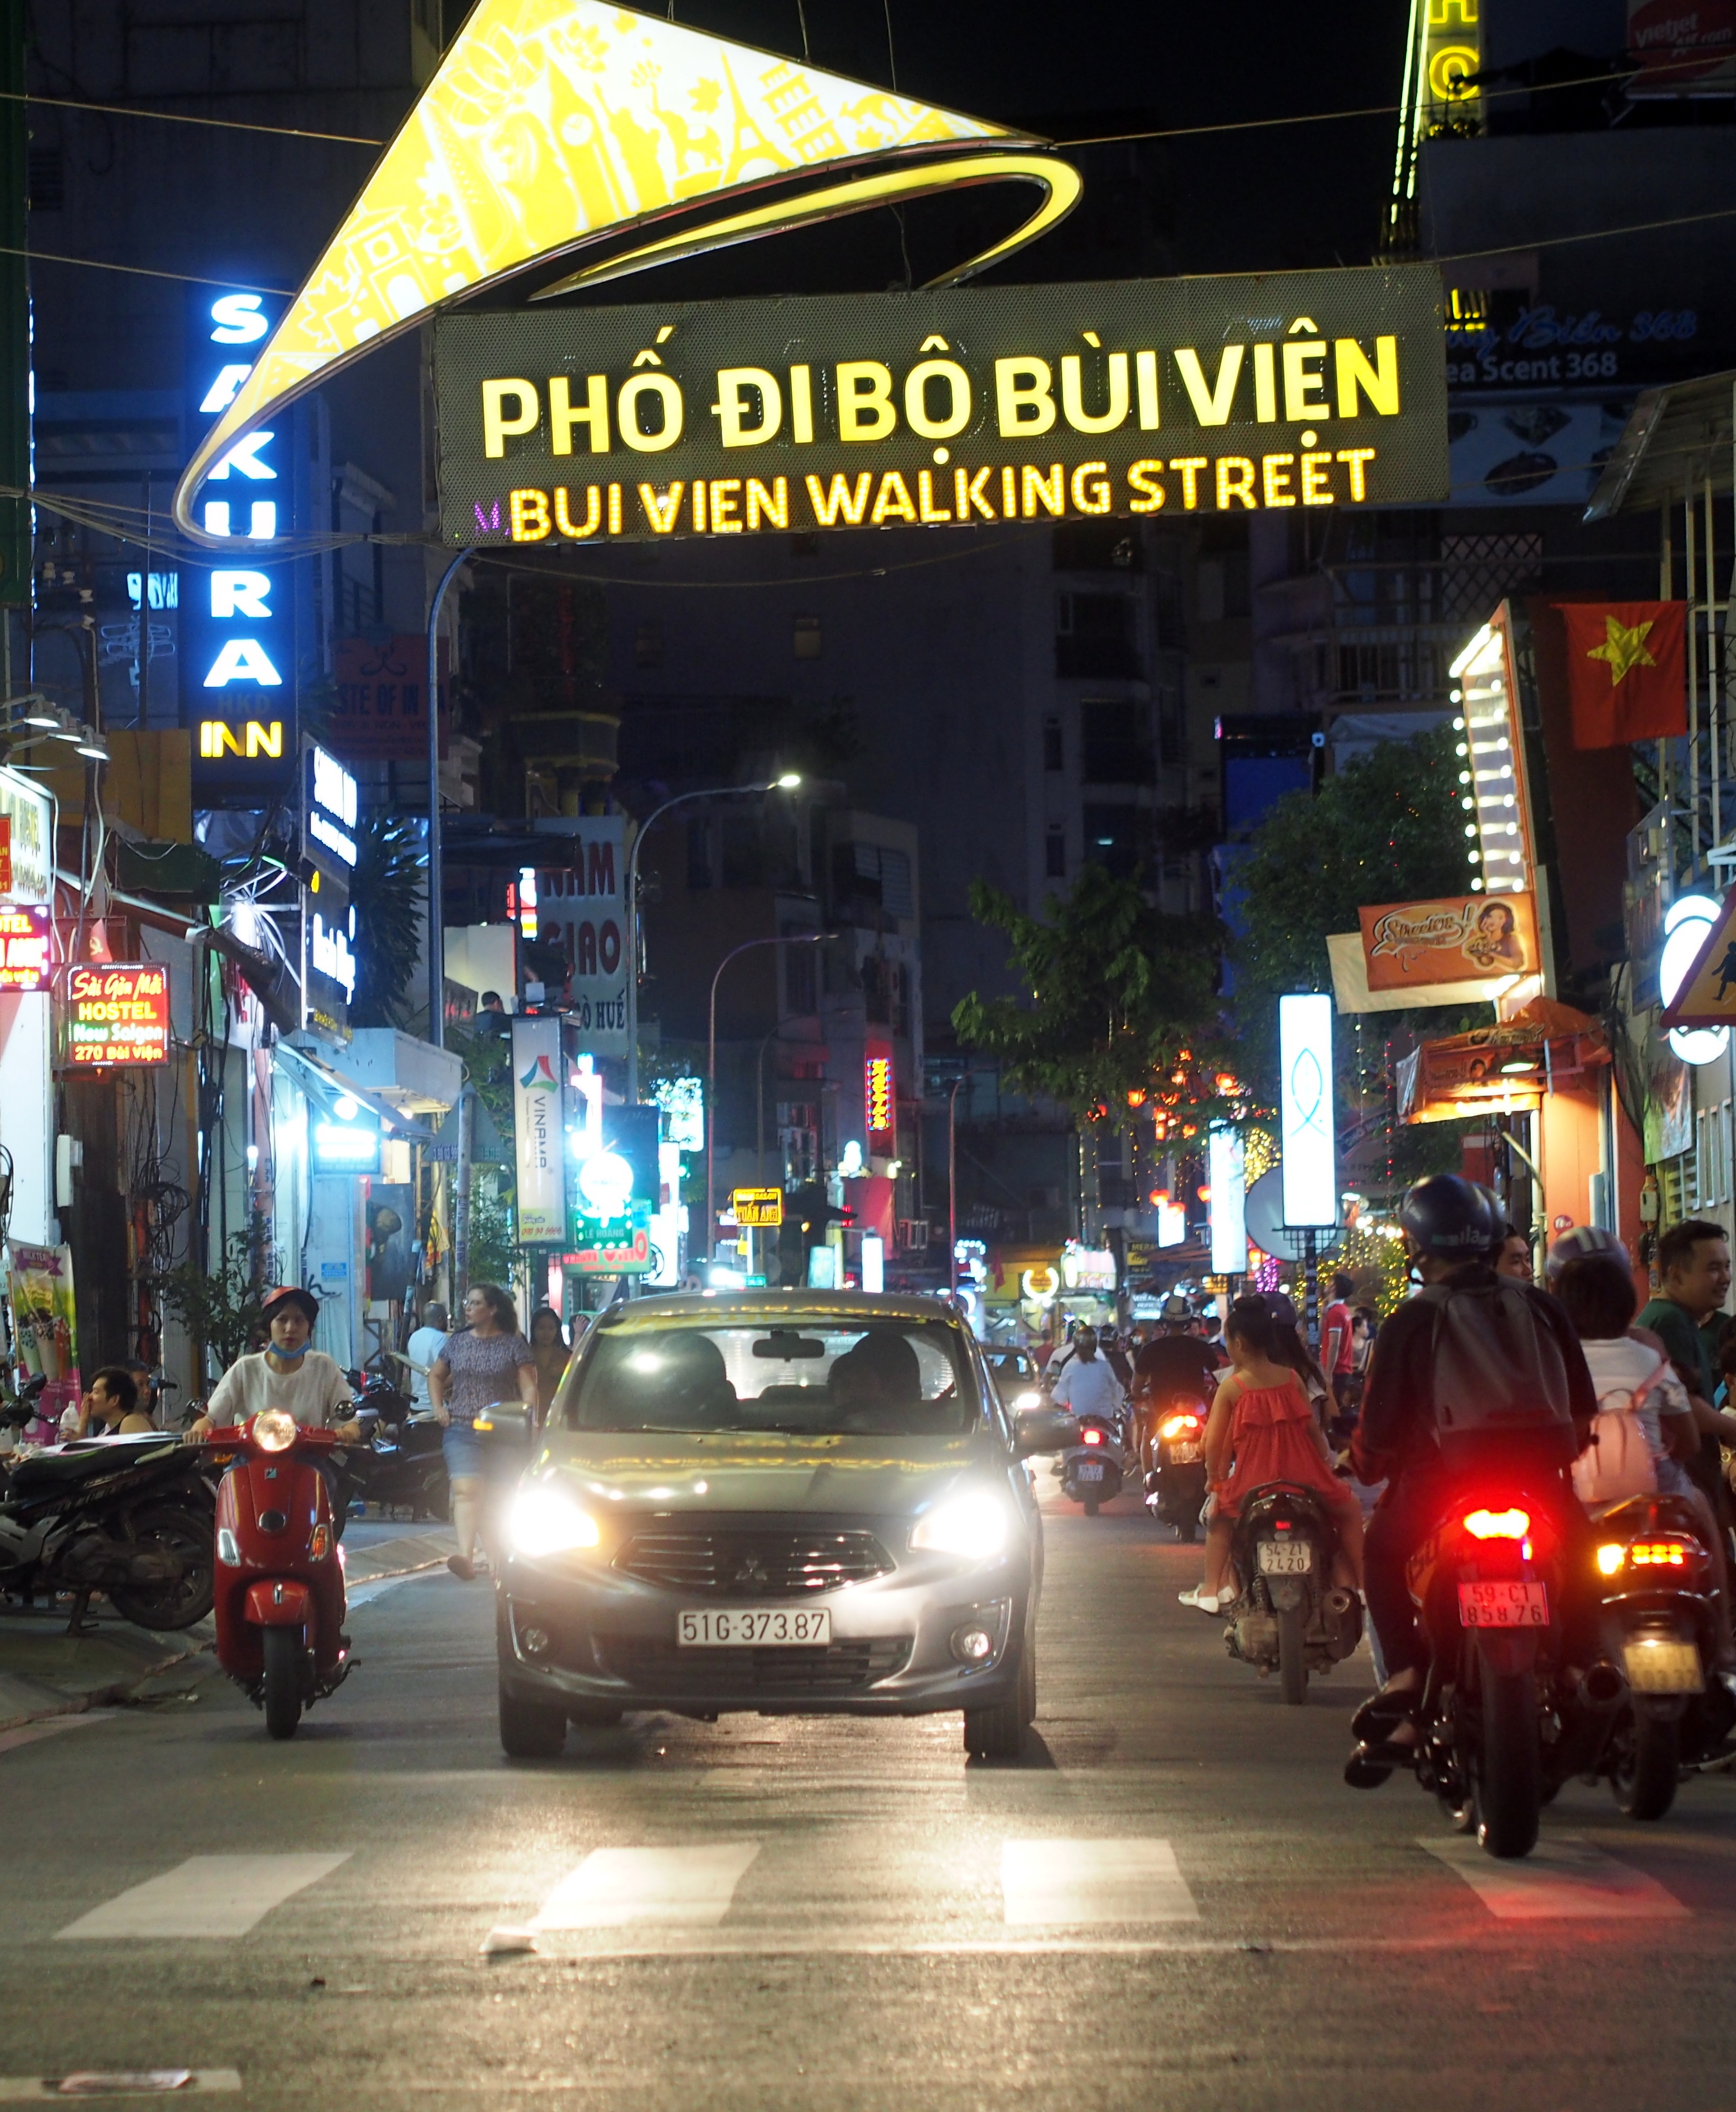
street, vehicle, night, car, traffic, building, automotive lighting, city, neon, road, signage